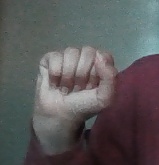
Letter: saad